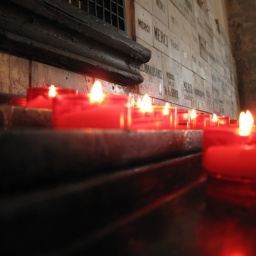
Carcasonne, candles and memory stones in a chapel, just outside the city.